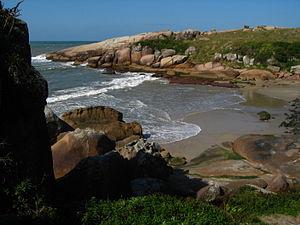
Praia do Gravatá est une petite plage de la municipalité de Florianópolis, au Brésil. Elle se situe à l'est de l'île de Santa Catarina, à 15 km du centre ville, dans le district de Lagoa da Conceição.